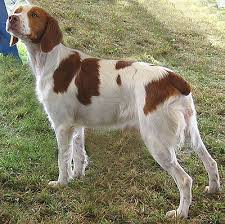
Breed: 232-n000076-Brittany_spaniel